Emma Ihrer

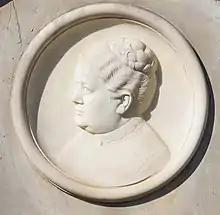
Portrait of Emma Ihrer

Emma Ihrer (3 January 1857 – 8 January 1911) was a German feminist and trade unionist who was active in founding societies to defend the rights of women workers.